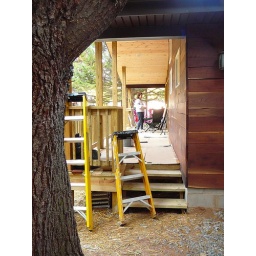
standing by the big pine tree, looking down deck/walkway